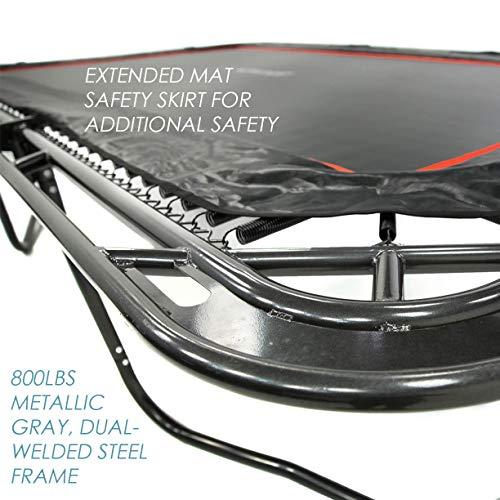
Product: Skybound Horizon 11X18ft Rectangle Trampoline with Safety Enclosure and Ladder
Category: Sports & Outdoors | Sports & Fitness | Leisure Sports & Game Room | Trampolines & Accessories | Trampolines
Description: Enjoy years of use with the Horizon as your family will not outgrow this trampoline.
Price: $799.95
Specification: ProductDimensions:216x132x138inches|ItemWeight:850pounds|ShippingWeight:850pounds(Viewshippingratesandpolicies)|ASIN:B07FM7MS5K|Itemmodelnumber:SB-T18HOR01|Manufacturerrecommendedage:6yearsandup